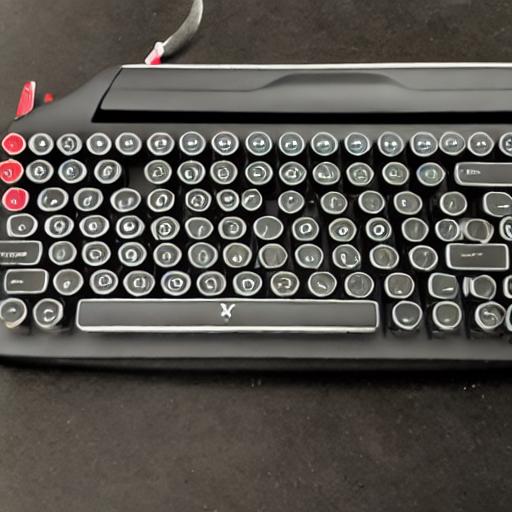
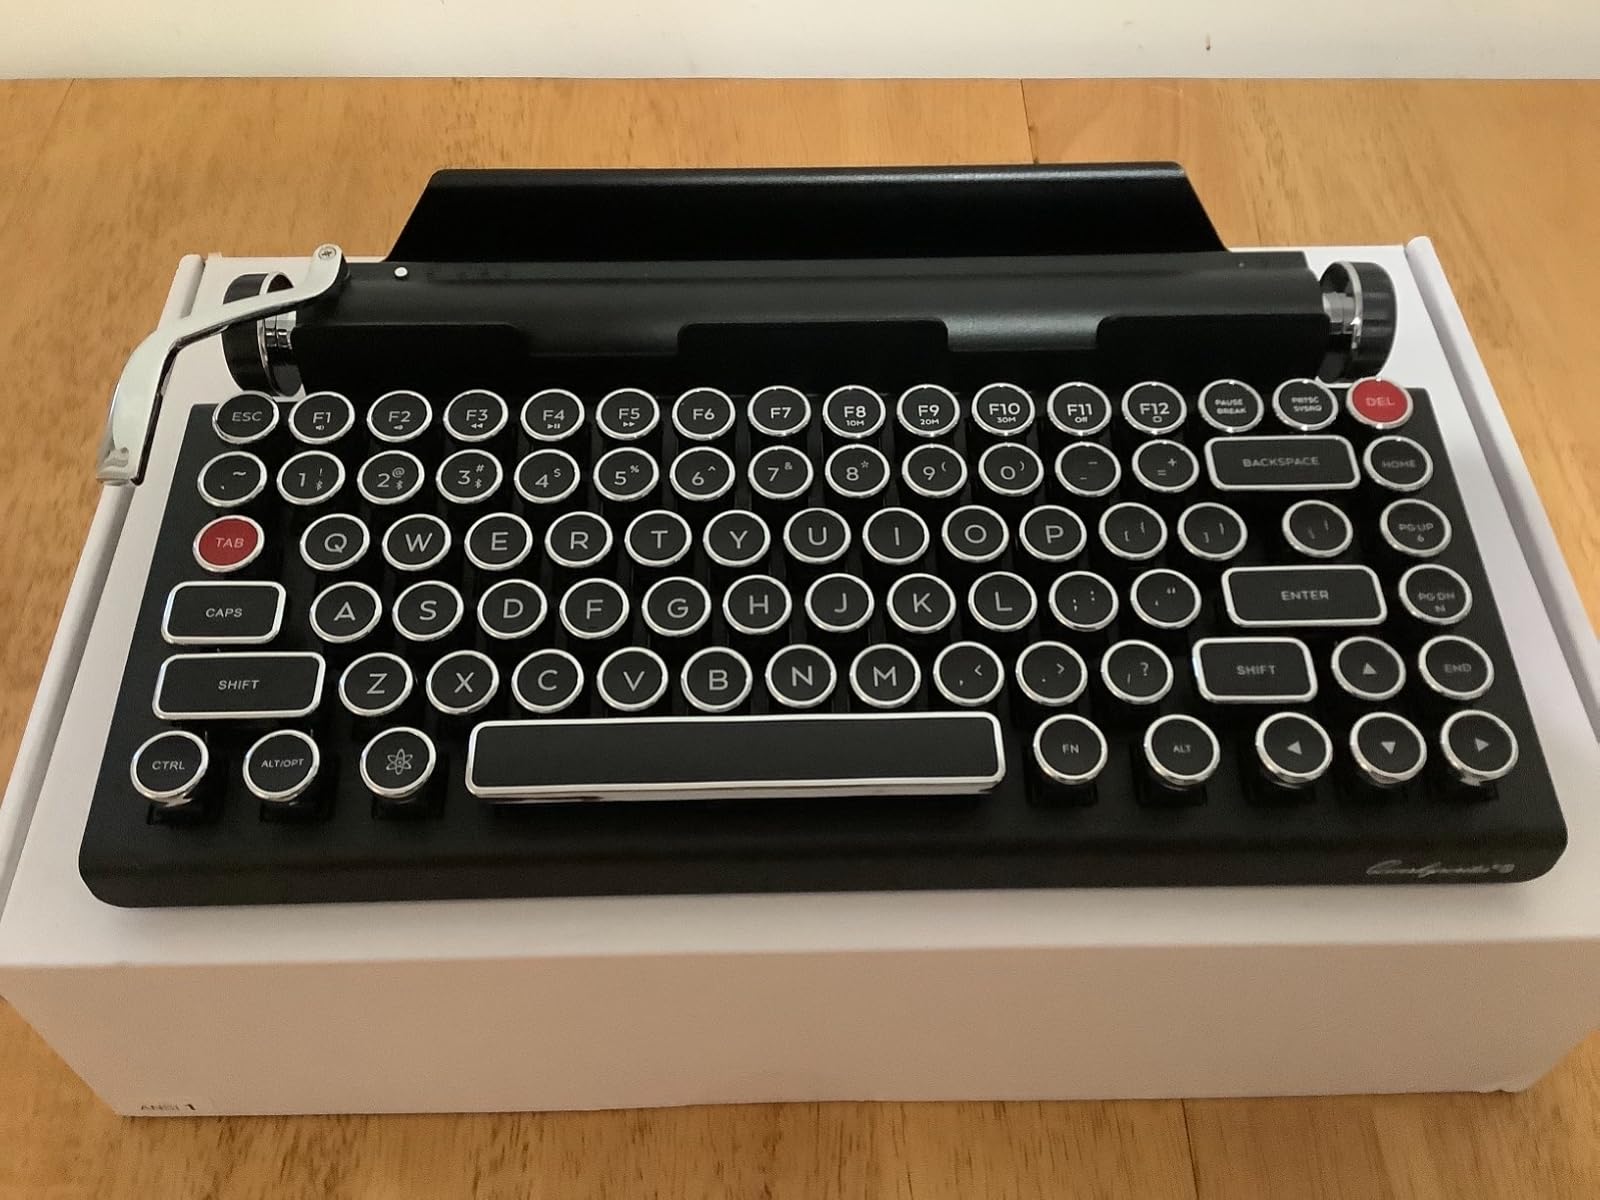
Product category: keyboard
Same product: no